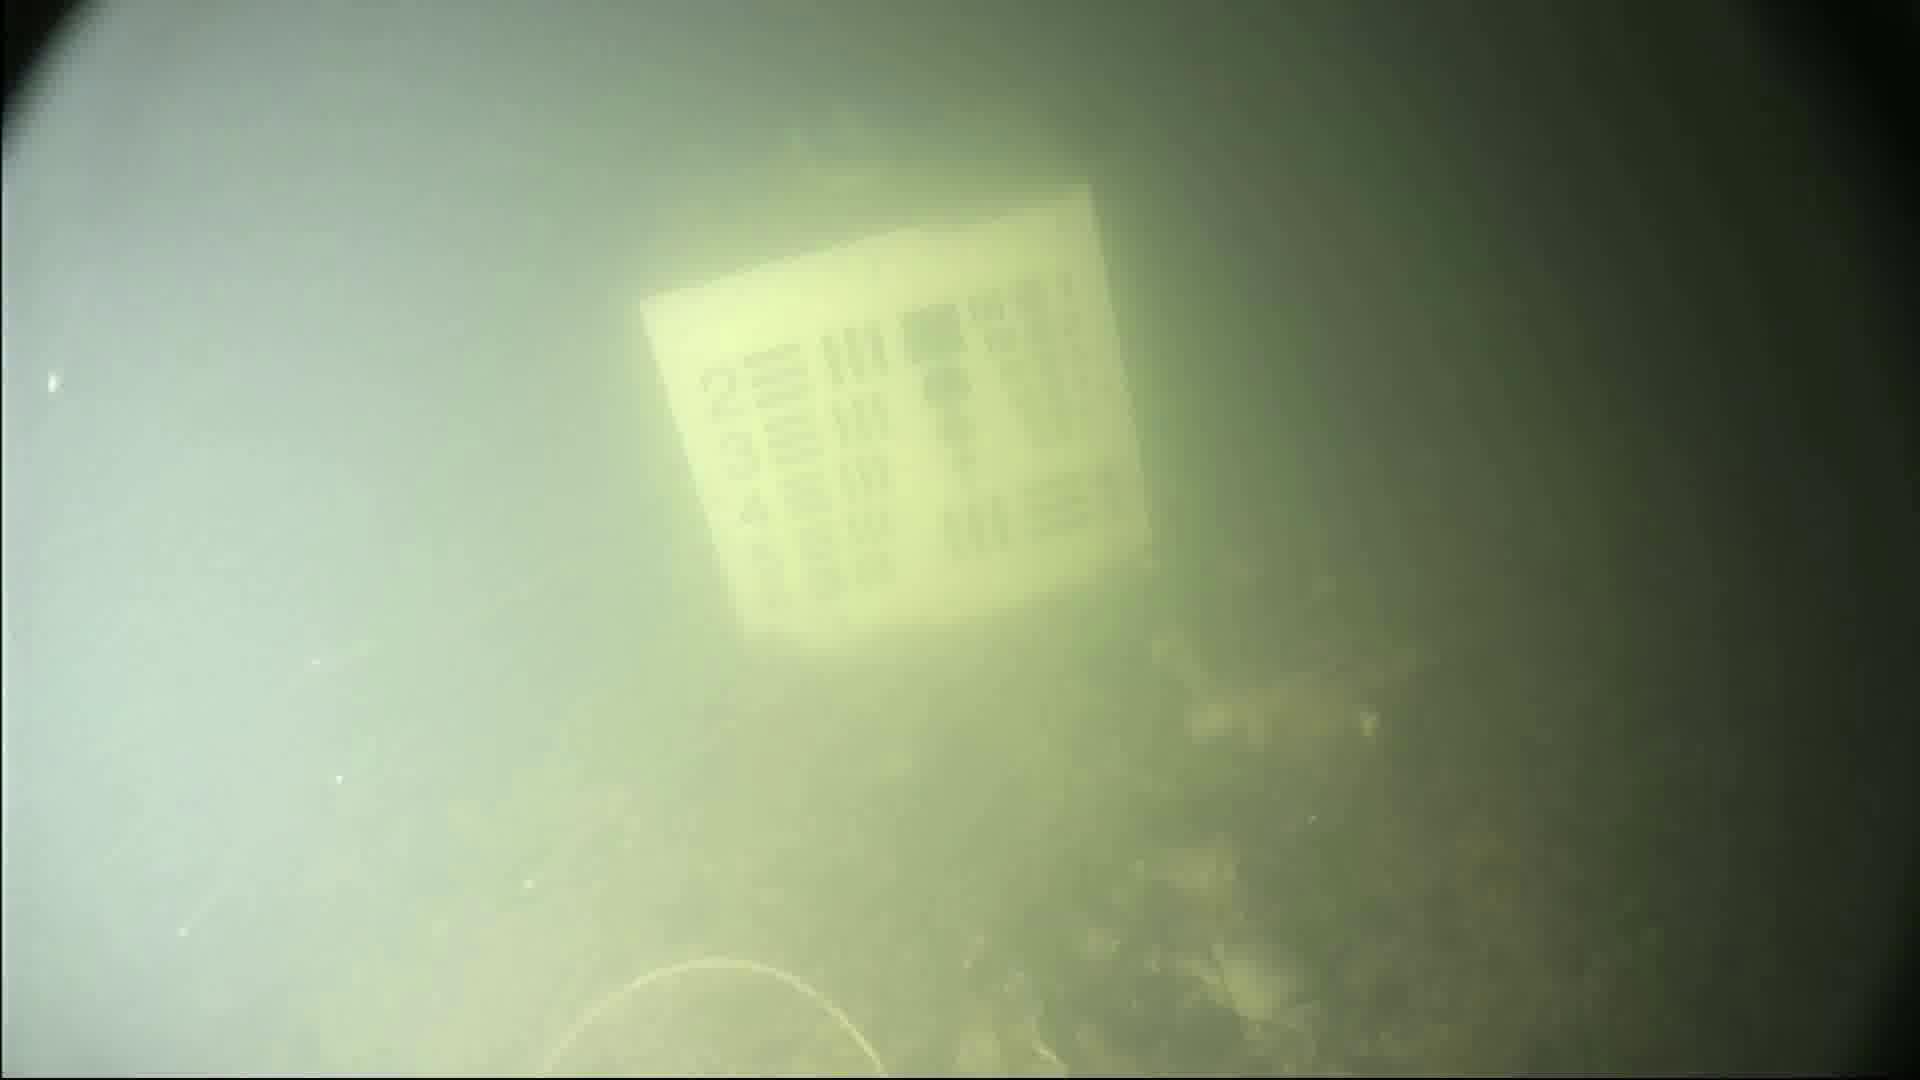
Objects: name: crab